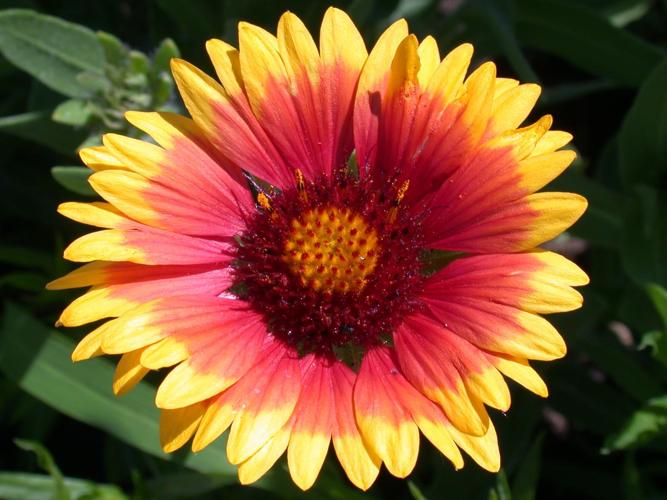
Label: blanket flower